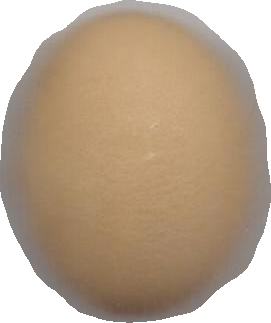
Variety: Dega